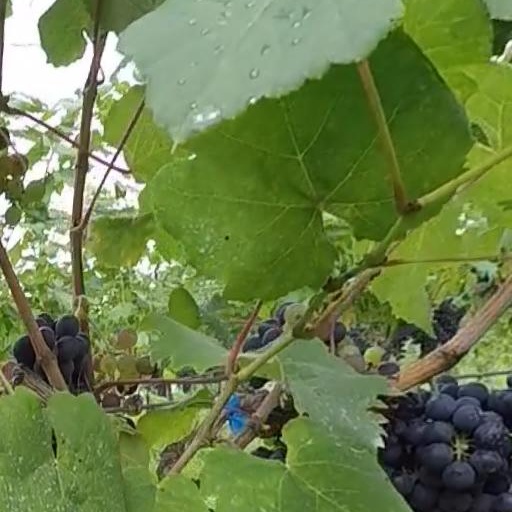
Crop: grape